D'Alton Corry Coleman

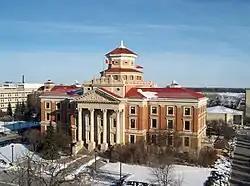
Aerial view of building exterior

Coleman maintained other business interests including the financial sector. He was a president and director of The Scottish Mortgage and Trust Company Limited when it ventured into North America. He served as a director of the Metropolitan Life Insurance Company of New York, the Bank of Montreal and Royal Trust.